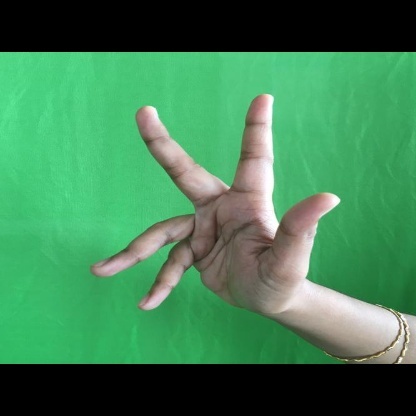
Mudra: Alapadmam